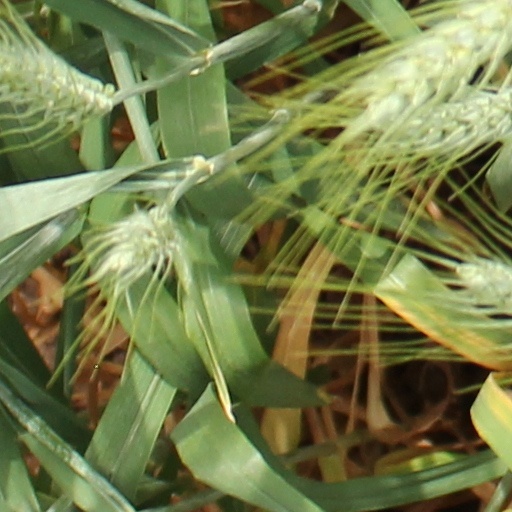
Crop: wheat